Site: brandenburg
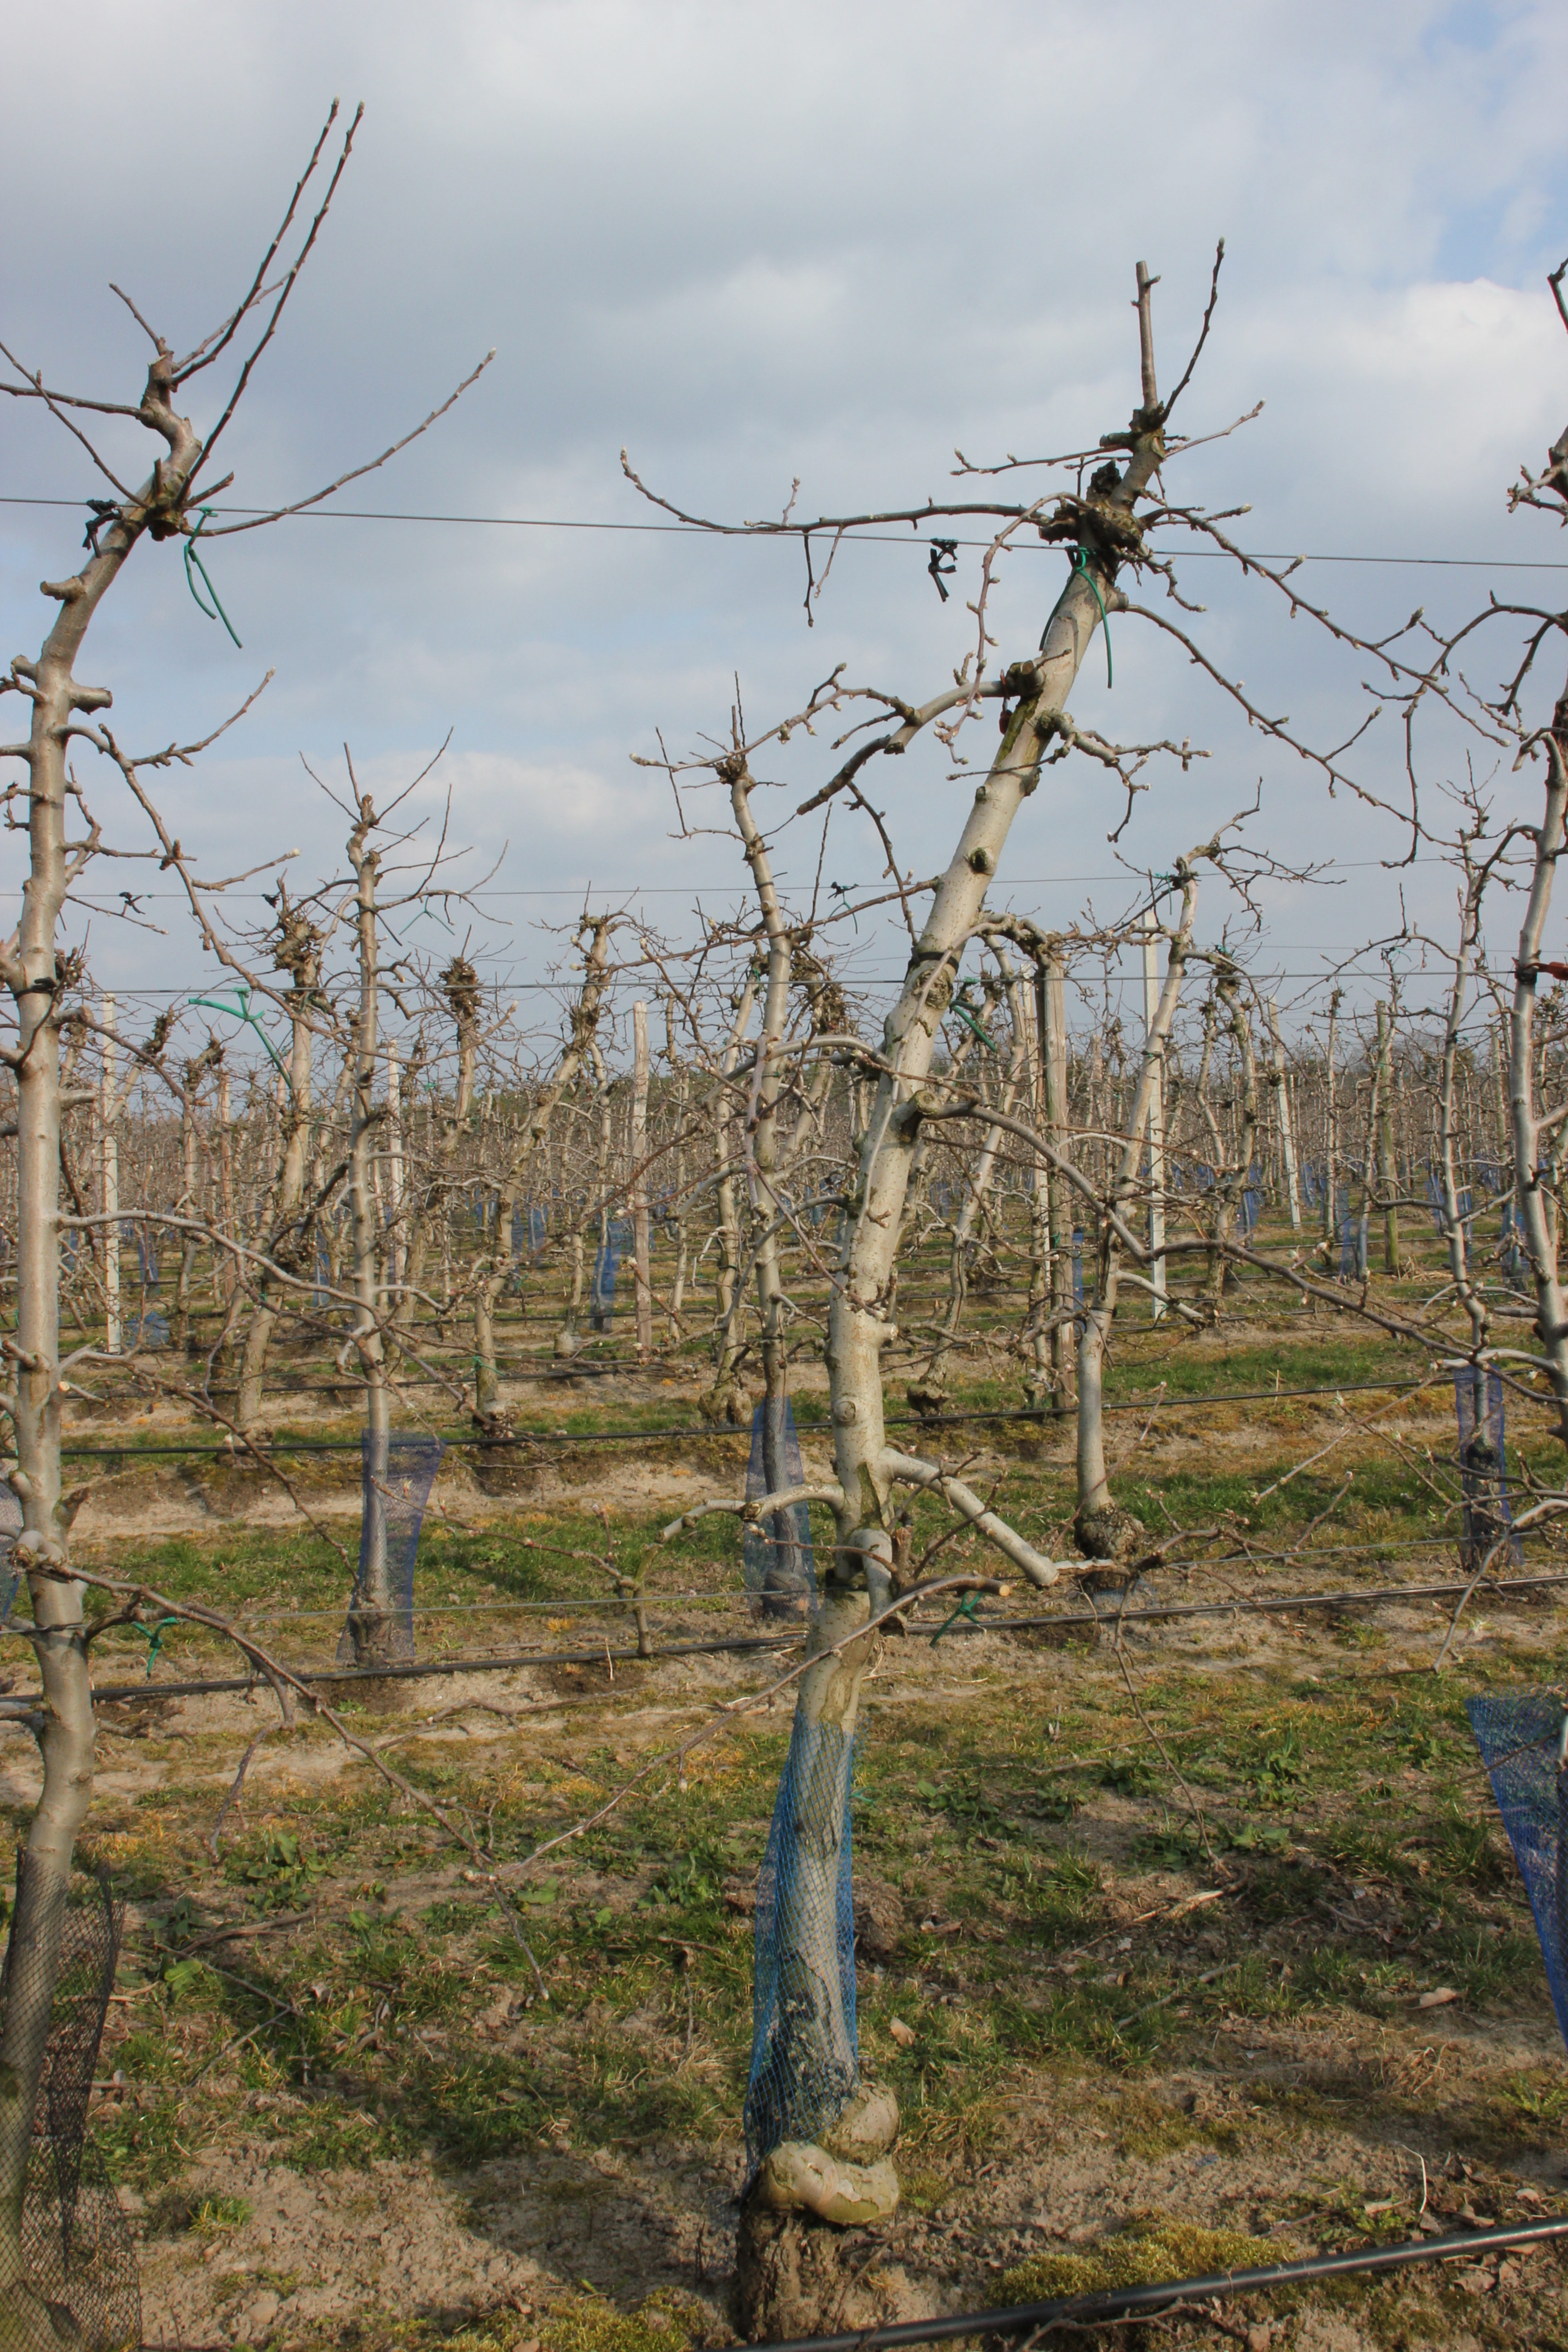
Growth stage (BBCH 03): Bud development